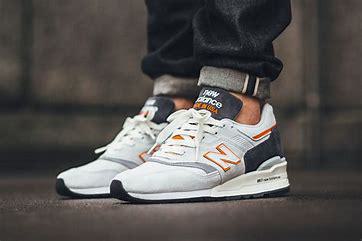
Brand: New
Model: Balance 997